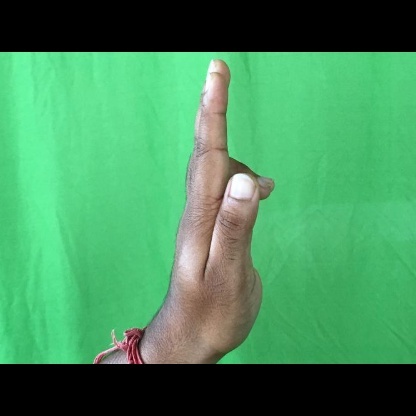
Mudra: Ardhapathaka